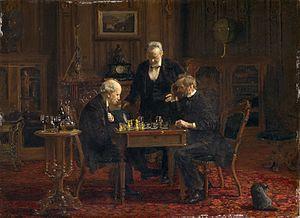
Thomas Cowperthwaite Eakins, né le 25 juillet 1844 à Philadelphie et mort dans la même ville le 25 juin 1916, est un peintre, sculpteur et photographe américain, associé au courant moderniste du réalisme américain.
Le Metropolitan Museum of Art de New York est l'un des plus grands musées d'art au monde. Ouvert au public depuis le 20 février 1872, il est situé dans l'arrondissement de Manhattan, du côté de Central Park sur la Cinquième Avenue et à la hauteur de la 82ᵉ rue. Le musée comprend également un autre bâtiment, The Cloisters, à l'extrémité nord de l'île, dans Fort Tryon Park. Cette annexe présente des œuvres d'art médiéval et des reconstitutions de cloîtres européens. Les collections du Met comptent plus de deux millions d'œuvres d'art provenant du monde entier et représentant une gamme d'objets très divers. Les premières pièces furent apportées par les fondateurs puis des dons et des legs de grands collectionneurs ainsi que les diverses politiques d'acquisition menées par les directeurs successifs. Les visiteurs peuvent ainsi admirer des trésors de l'Antiquité, tels que ceux exposés dans ses galeries grecques et chypriotes, en passant par des toiles et des sculptures de tous les grands maîtres européens, jusqu'à une large collection d'art américain.